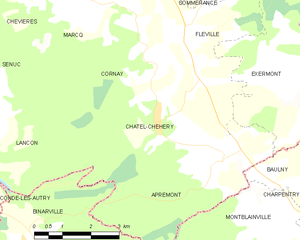
Carte des communes françaises: Chatel-Chéhéry